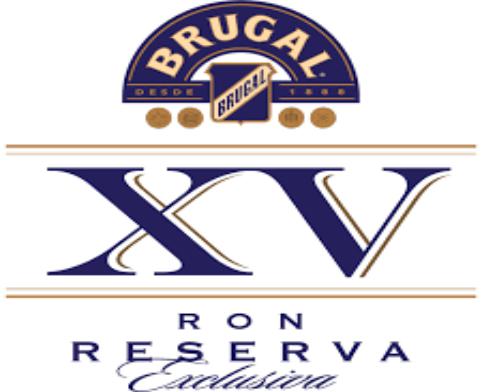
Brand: Brugal
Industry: Food